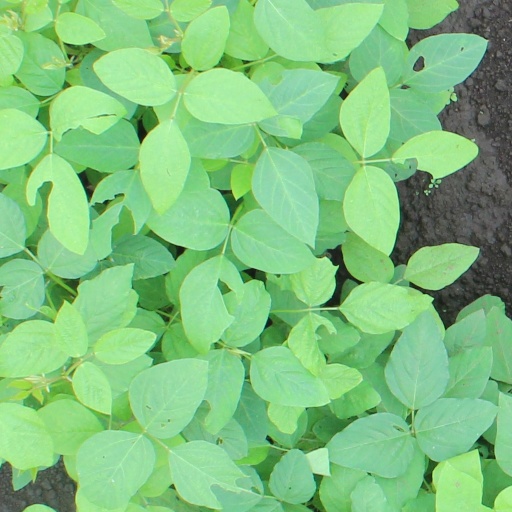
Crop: soybean